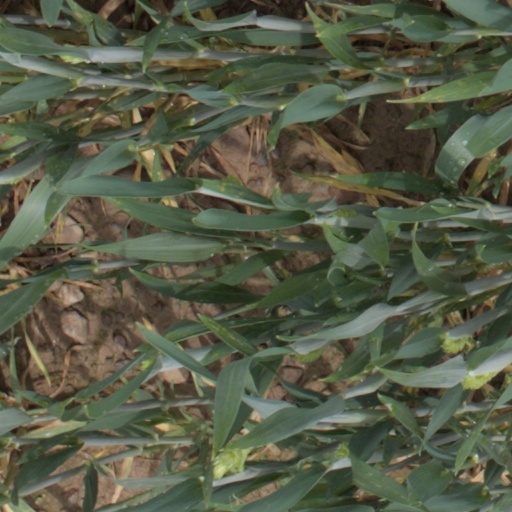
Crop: wheat